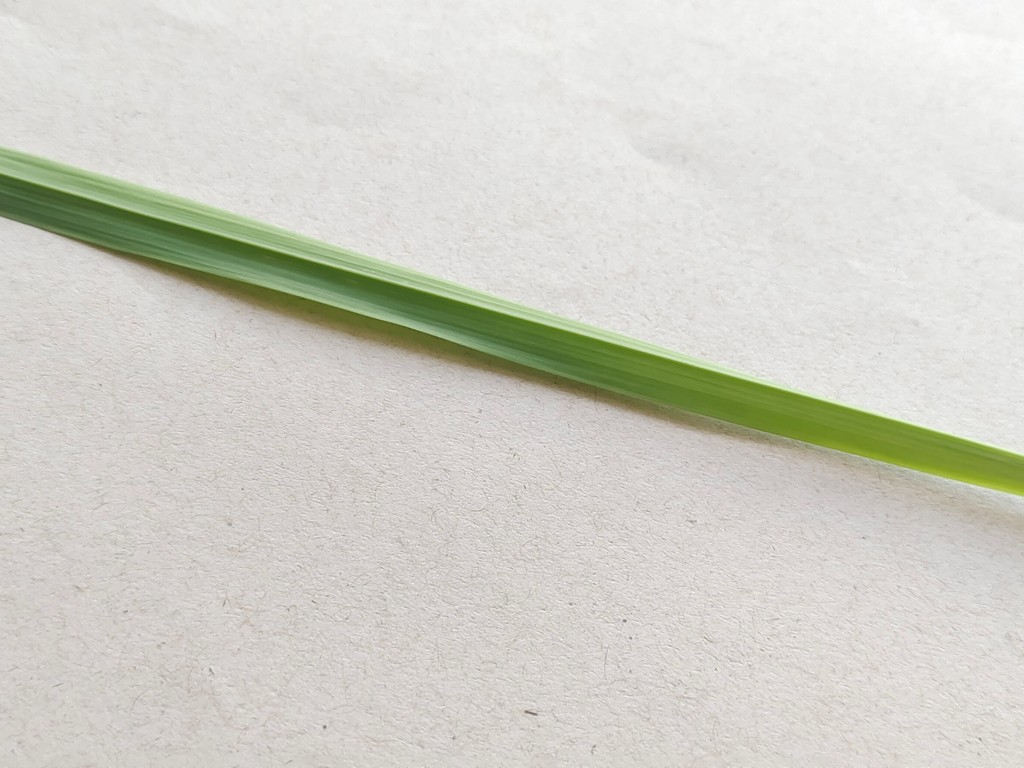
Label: Healthy